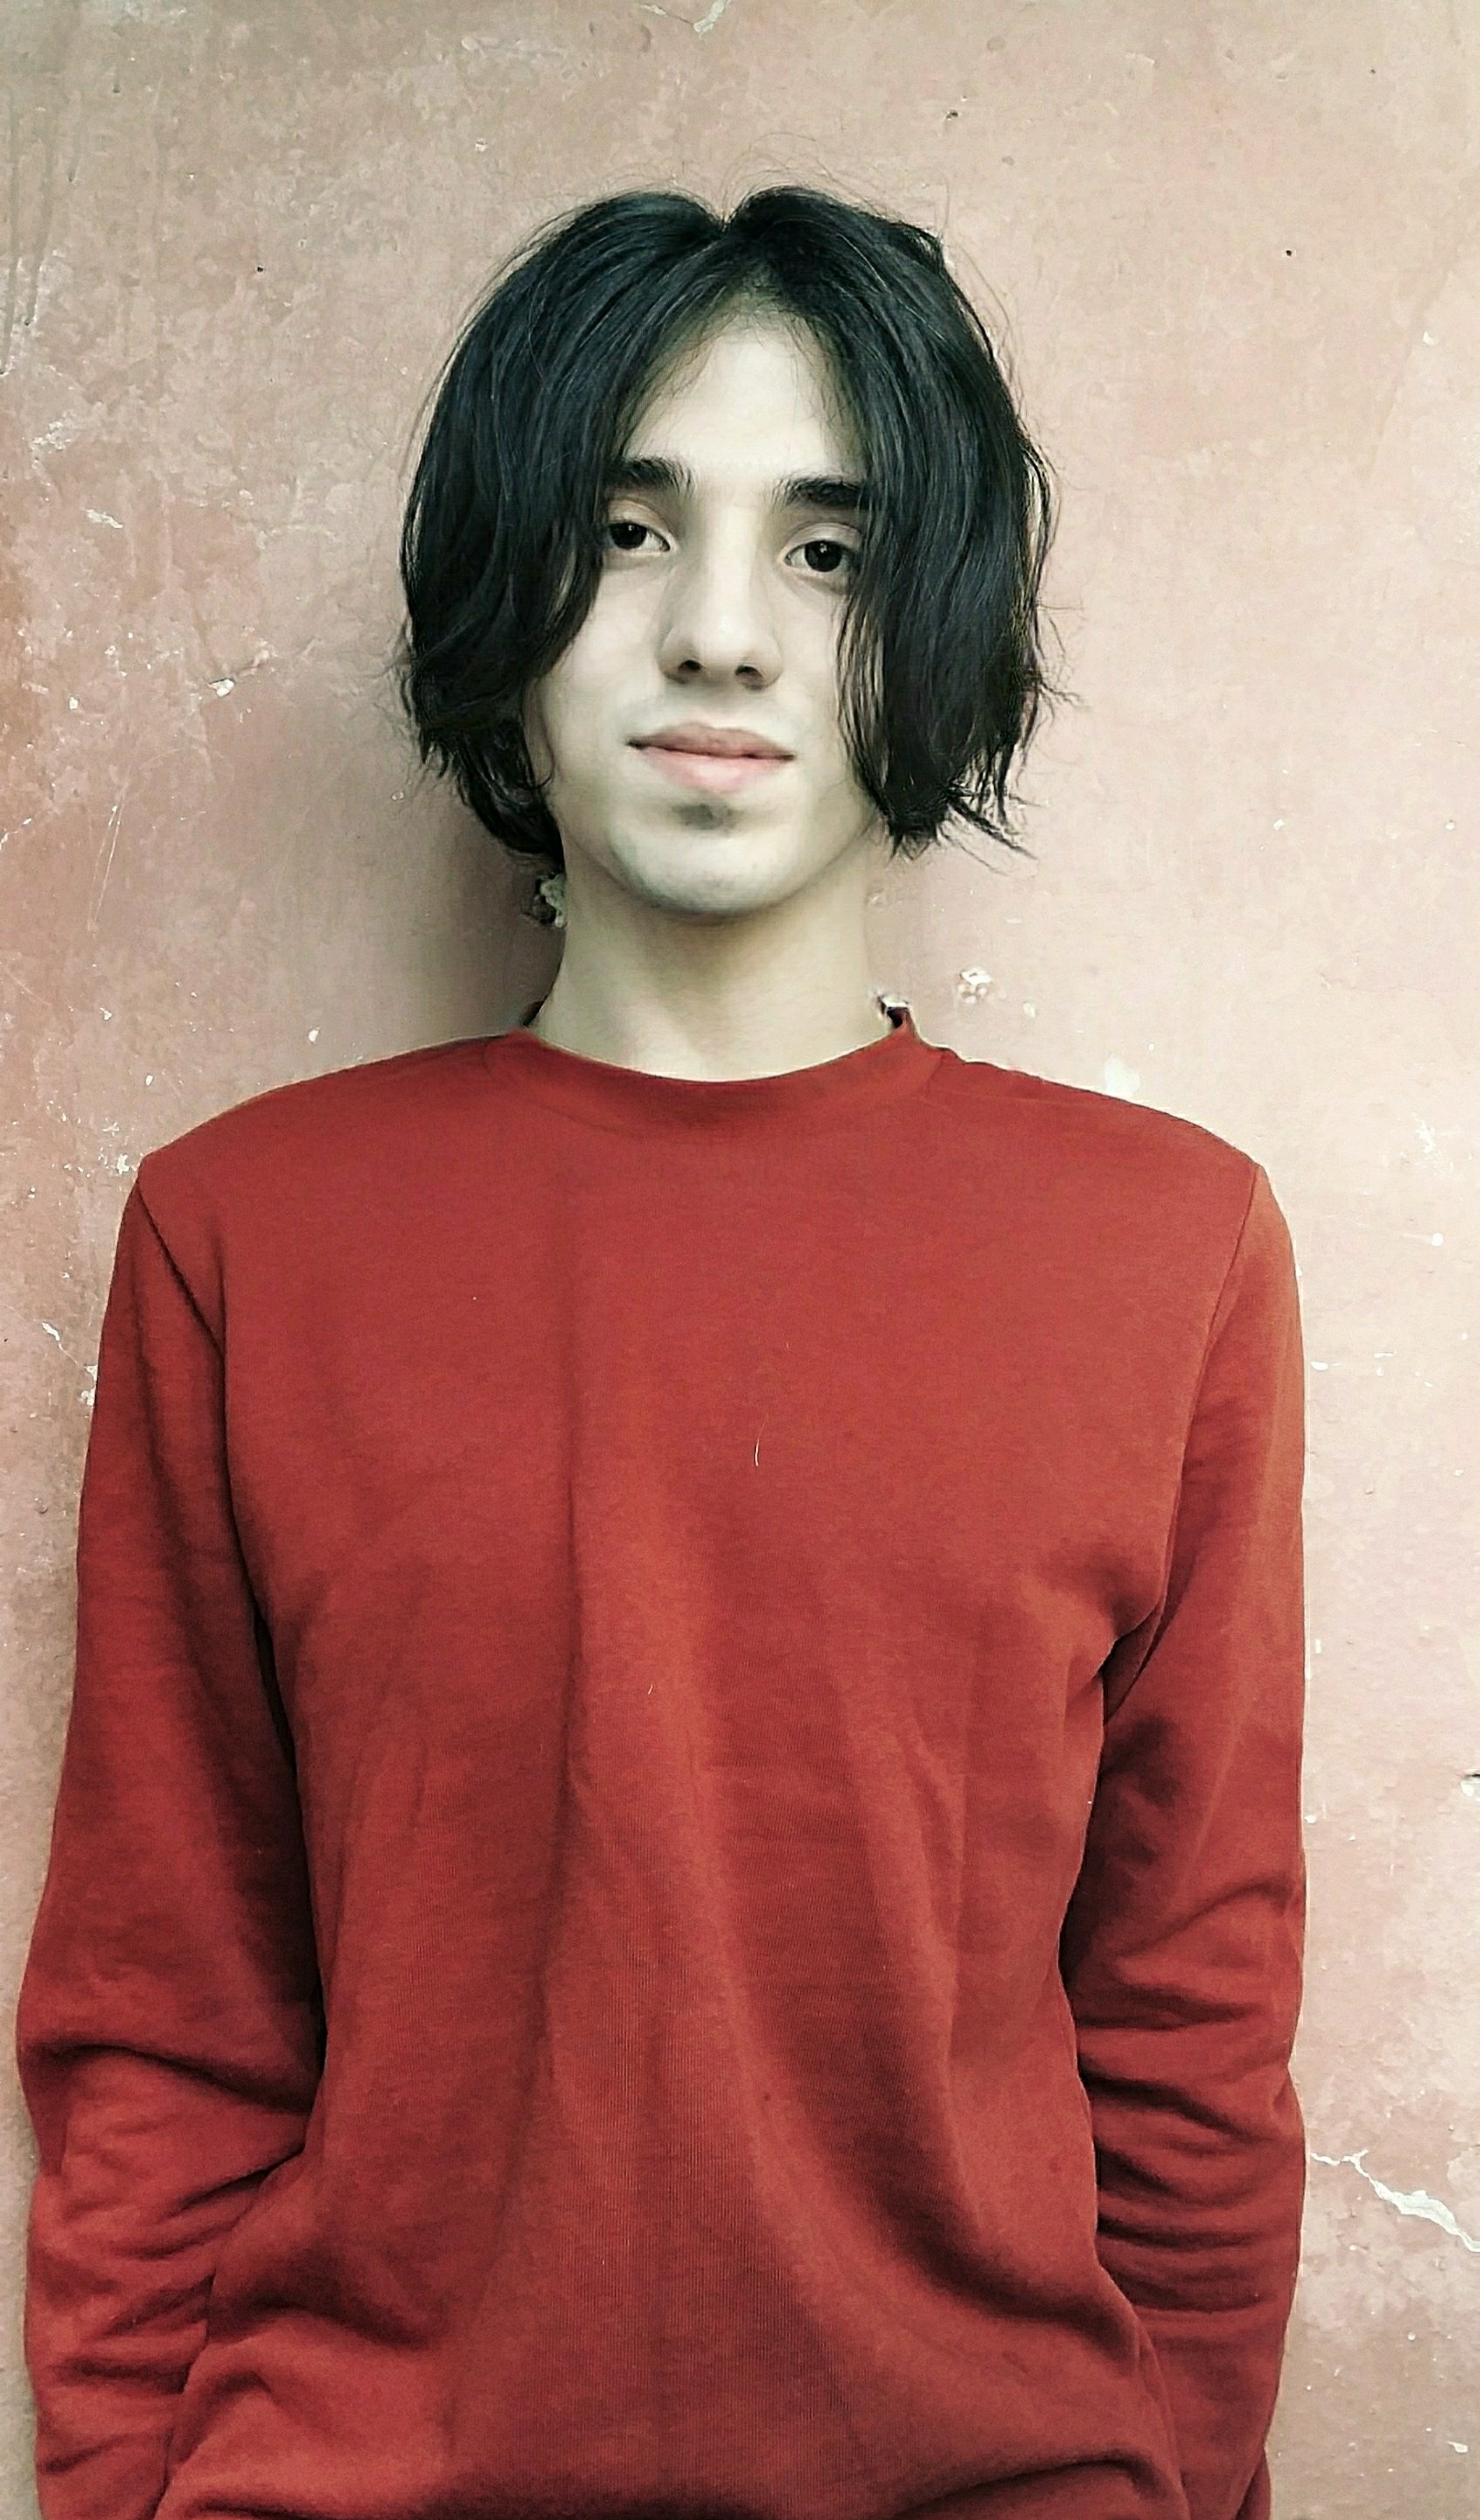
model, hair, face, head, lip, chin, hairstyle, outerwear, eye, eyelash, neck, jaw, sleeve, collar, flash photography, makeover, fashion model, street fashion, fashion design, blazer, t shirt, magenta, electric blue, event, peach, formal wear, layered hair, bangs, top, fur, beard, portrait photography, photo shoot, waist